KTM-5

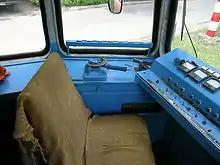

By the mid-1950s, tram fleets in Soviet cities were technically outdated, with most of the vehicles in service produced before World War II. The majority of domestically produced trams were small, two-axle vehicles, whose design severely limited passenger capacity on growing systems. In European Russia, large cities operated spacious, four-axle double bogie trams; Moscow was able to import the Czechoslovak Tatra T2, and domestic MTV-82 trams produced by RVR in the Latvian SSR. Leningrad was supplied by the local tram builder, Leningrad Wagon Repair Plant. Initially, it was expected that RVR would be able to mass produce the MTV-82, but production could not scaled to supply the Soviet Union. Additionally, MTV-82 trams were outdated in their design and could not operate with a trailer or with one another as an electric multiple unit. In December 1959, the Council of Ministers of the Russian Soviet Federative Socialist Republic appointed Ust-Katav Wagon-Building Plant (UKVZ) to lead the development and eventual mass production for a four-axle, double bogie tram capable of operating as a multiple unit.